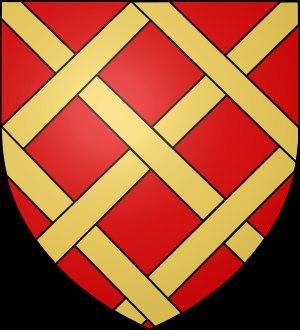
Philippe du Plaissis est un chevalier français né en Anjou à Plessis-Macé dans la deuxième moitié du XIIᵉ siècle. Il entre dans l'ordre du Temple lors de la troisième croisade en 1189.